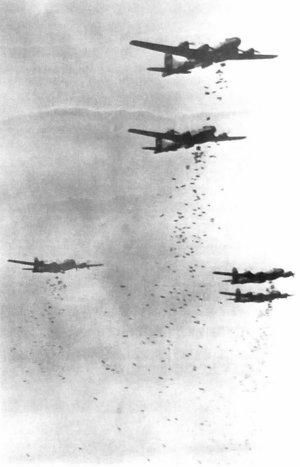
Le Boeing B-29 Superfortress est un bombardier lourd quadrimoteur à hélices et à long rayon d'action utilisé par les États-Unis pendant la Seconde Guerre mondiale et la guerre de Corée. Conçu par Boeing comme le Model 345 et développé à partir de 1938, le B-29 est l'un des plus gros avions utilisés lors de ces conflits ; lors de son entrée en service, il est à la pointe de la technologie. En comptant les coûts de conception et de production, le projet B-29 est le programme d'armement américain le plus cher de la Seconde Guerre mondiale, dépassant le coût du projet Manhattan de plus d'un milliard de dollars. C'est le premier bombardier américain à recevoir une cabine pressurisée, ainsi qu'un système de tourelles contrôlées à distance ; il est équipé d'un train d'atterrissage tricycle. Le nom « Superfortress » suit le modèle que Boeing a lancé avec le prédécesseur du B-29, le B-17 Flying Fortress. Conçu comme un bombardier stratégique à haute altitude, le B-29 se montre tout aussi capable de réaliser des missions de bombardement incendiaire à basse altitude.
Les bombardements stratégiques sur le Japon sont les raids aériens, menés par les forces armées américaines pendant les deux dernières années de la Seconde Guerre mondiale contre l'Empire du Japon, qui détruisirent les principales villes du pays et tuèrent entre 241 000 et 900 000 personnes, sans compter les bombardements atomiques d'Hiroshima et de Nagasaki. En plus des pertes humaines, les bombardements causèrent d'importants dégâts aux villes japonaises et contribuèrent au profond déclin de la production industrielle.
Le bombardement stratégique a pour objet d'attaquer les structures militaires d'un ennemi, son complexe militaro-industriel et son économie en détruisant ses mines, ses usines, ses infrastructures. En détruisant ses villes et ses réseaux d'approvisionnement en vivres, il vise aussi à saper le moral de la population. Il se distingue ainsi du bombardement tactique pratiqué sur le champ de bataille et qui sert à appuyer ou couvrir un mouvement de troupes ou à détruire ou immobiliser les troupes adverses.